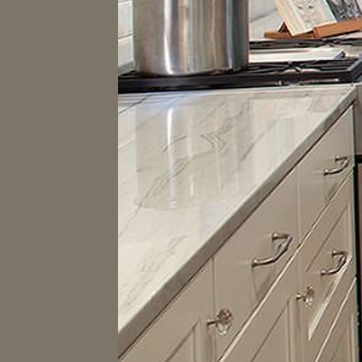
Material: polishedstone